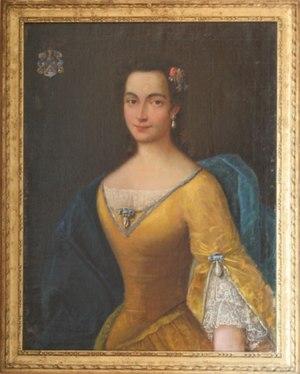
Catherine Sitter, baronne d'Anthès
Jean-Henri, baron d'Anthès, seigneur de Blotzheim, de Brinckheim, de Chambegon, Vernot, du marquisat de Villecomte, des baronnies de Longepierre et de la Villeneuve, etc., né le 2 janvier 1670 à Weinheim et mort le 11 novembre 1733 à Oberbruck, est un maître de forges alsacien, fondateur de manufactures royales d'armes.
La famille d'Anthès est une famille noble alsacienne.